The Yellow Handkerchief (2008 film)

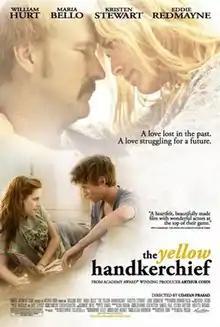
Theatrical release poster

The Yellow Handkerchief is a 2008 American independent drama film. The film is a remake of the 1977 Japanese classic of the same name "The Yellow Handkerchief" (幸福の黄色いハンカチ "Shiawase no kiiroi hankachi", lit. "The yellow handkerchief of happiness") directed by Yoji Yamada.